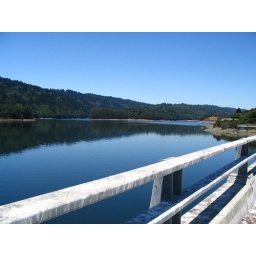
bridge over clean water